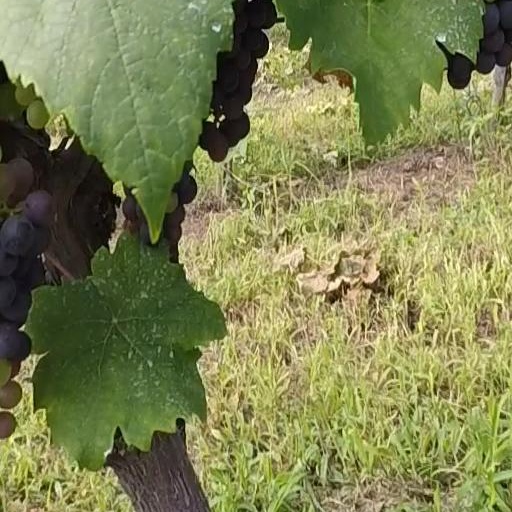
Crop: grape